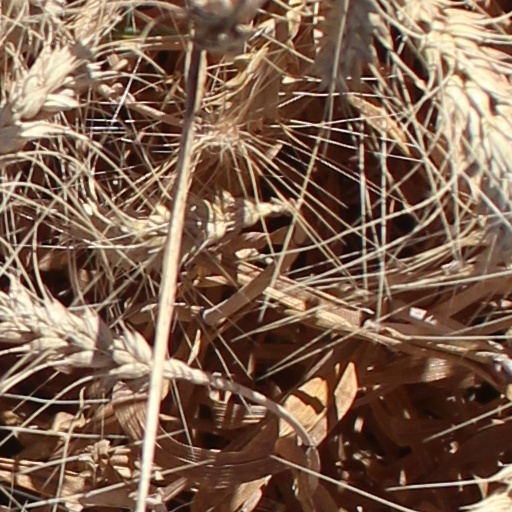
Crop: wheat